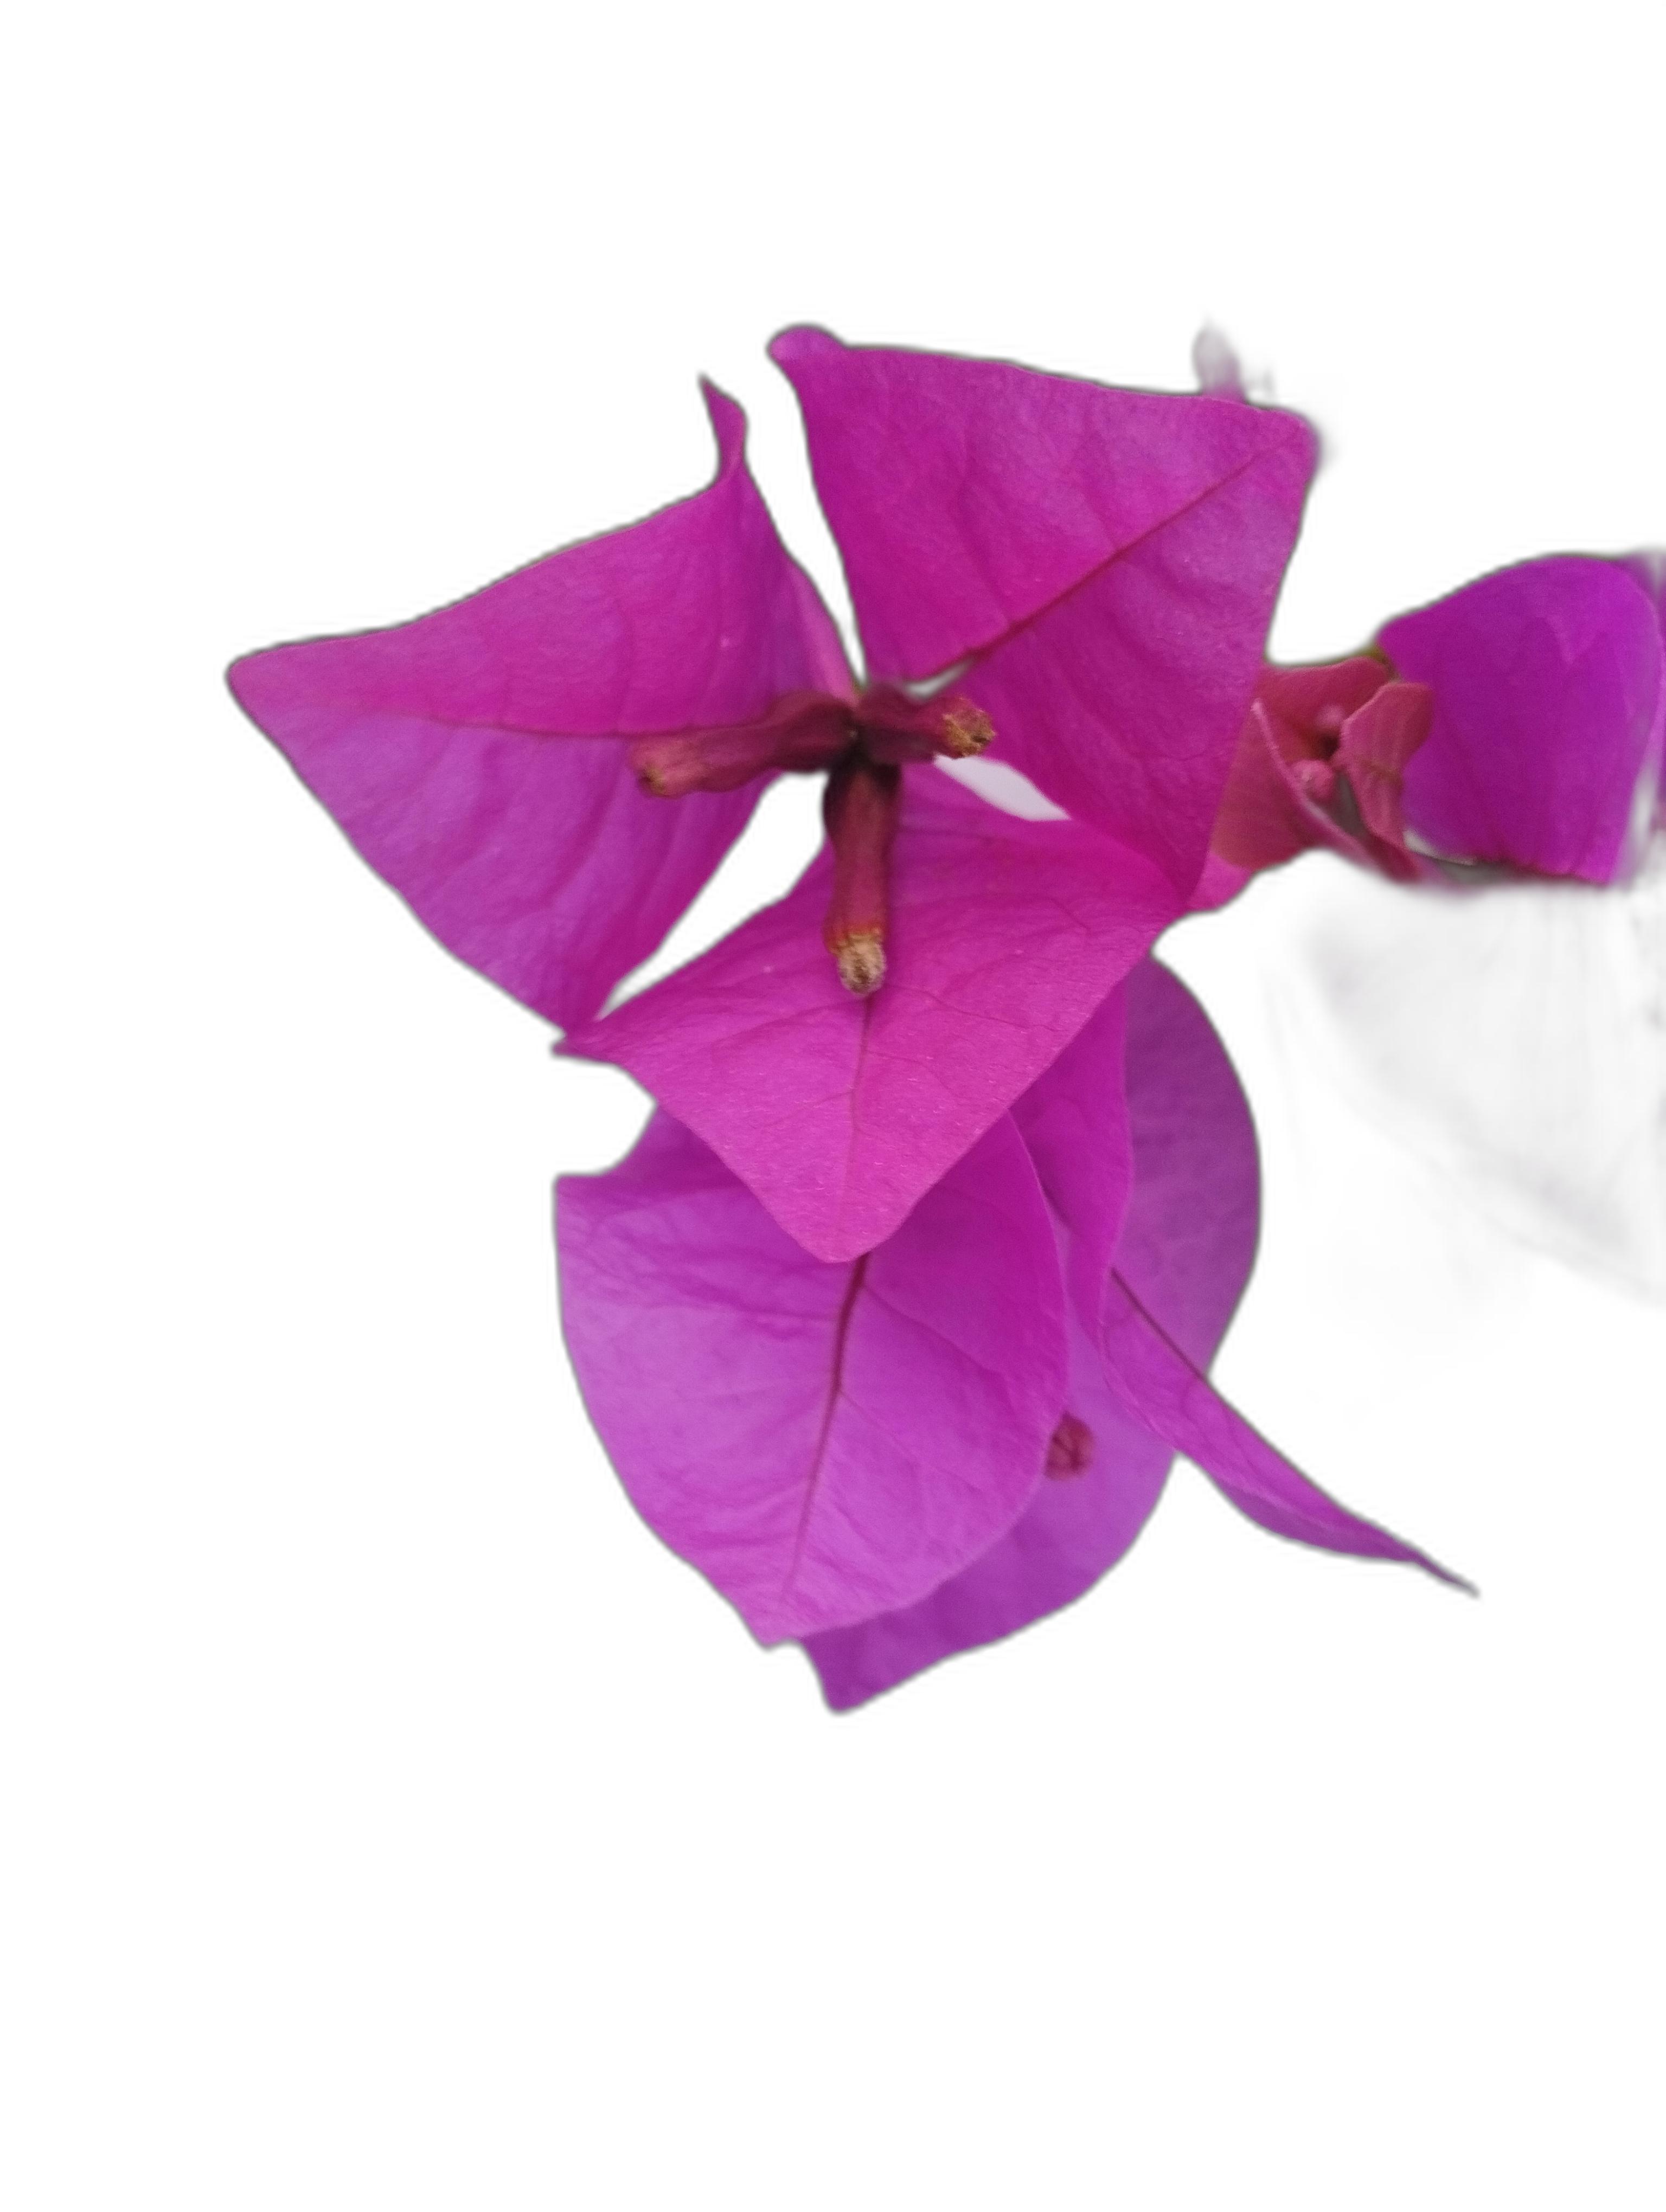
Label: Bougainvillea